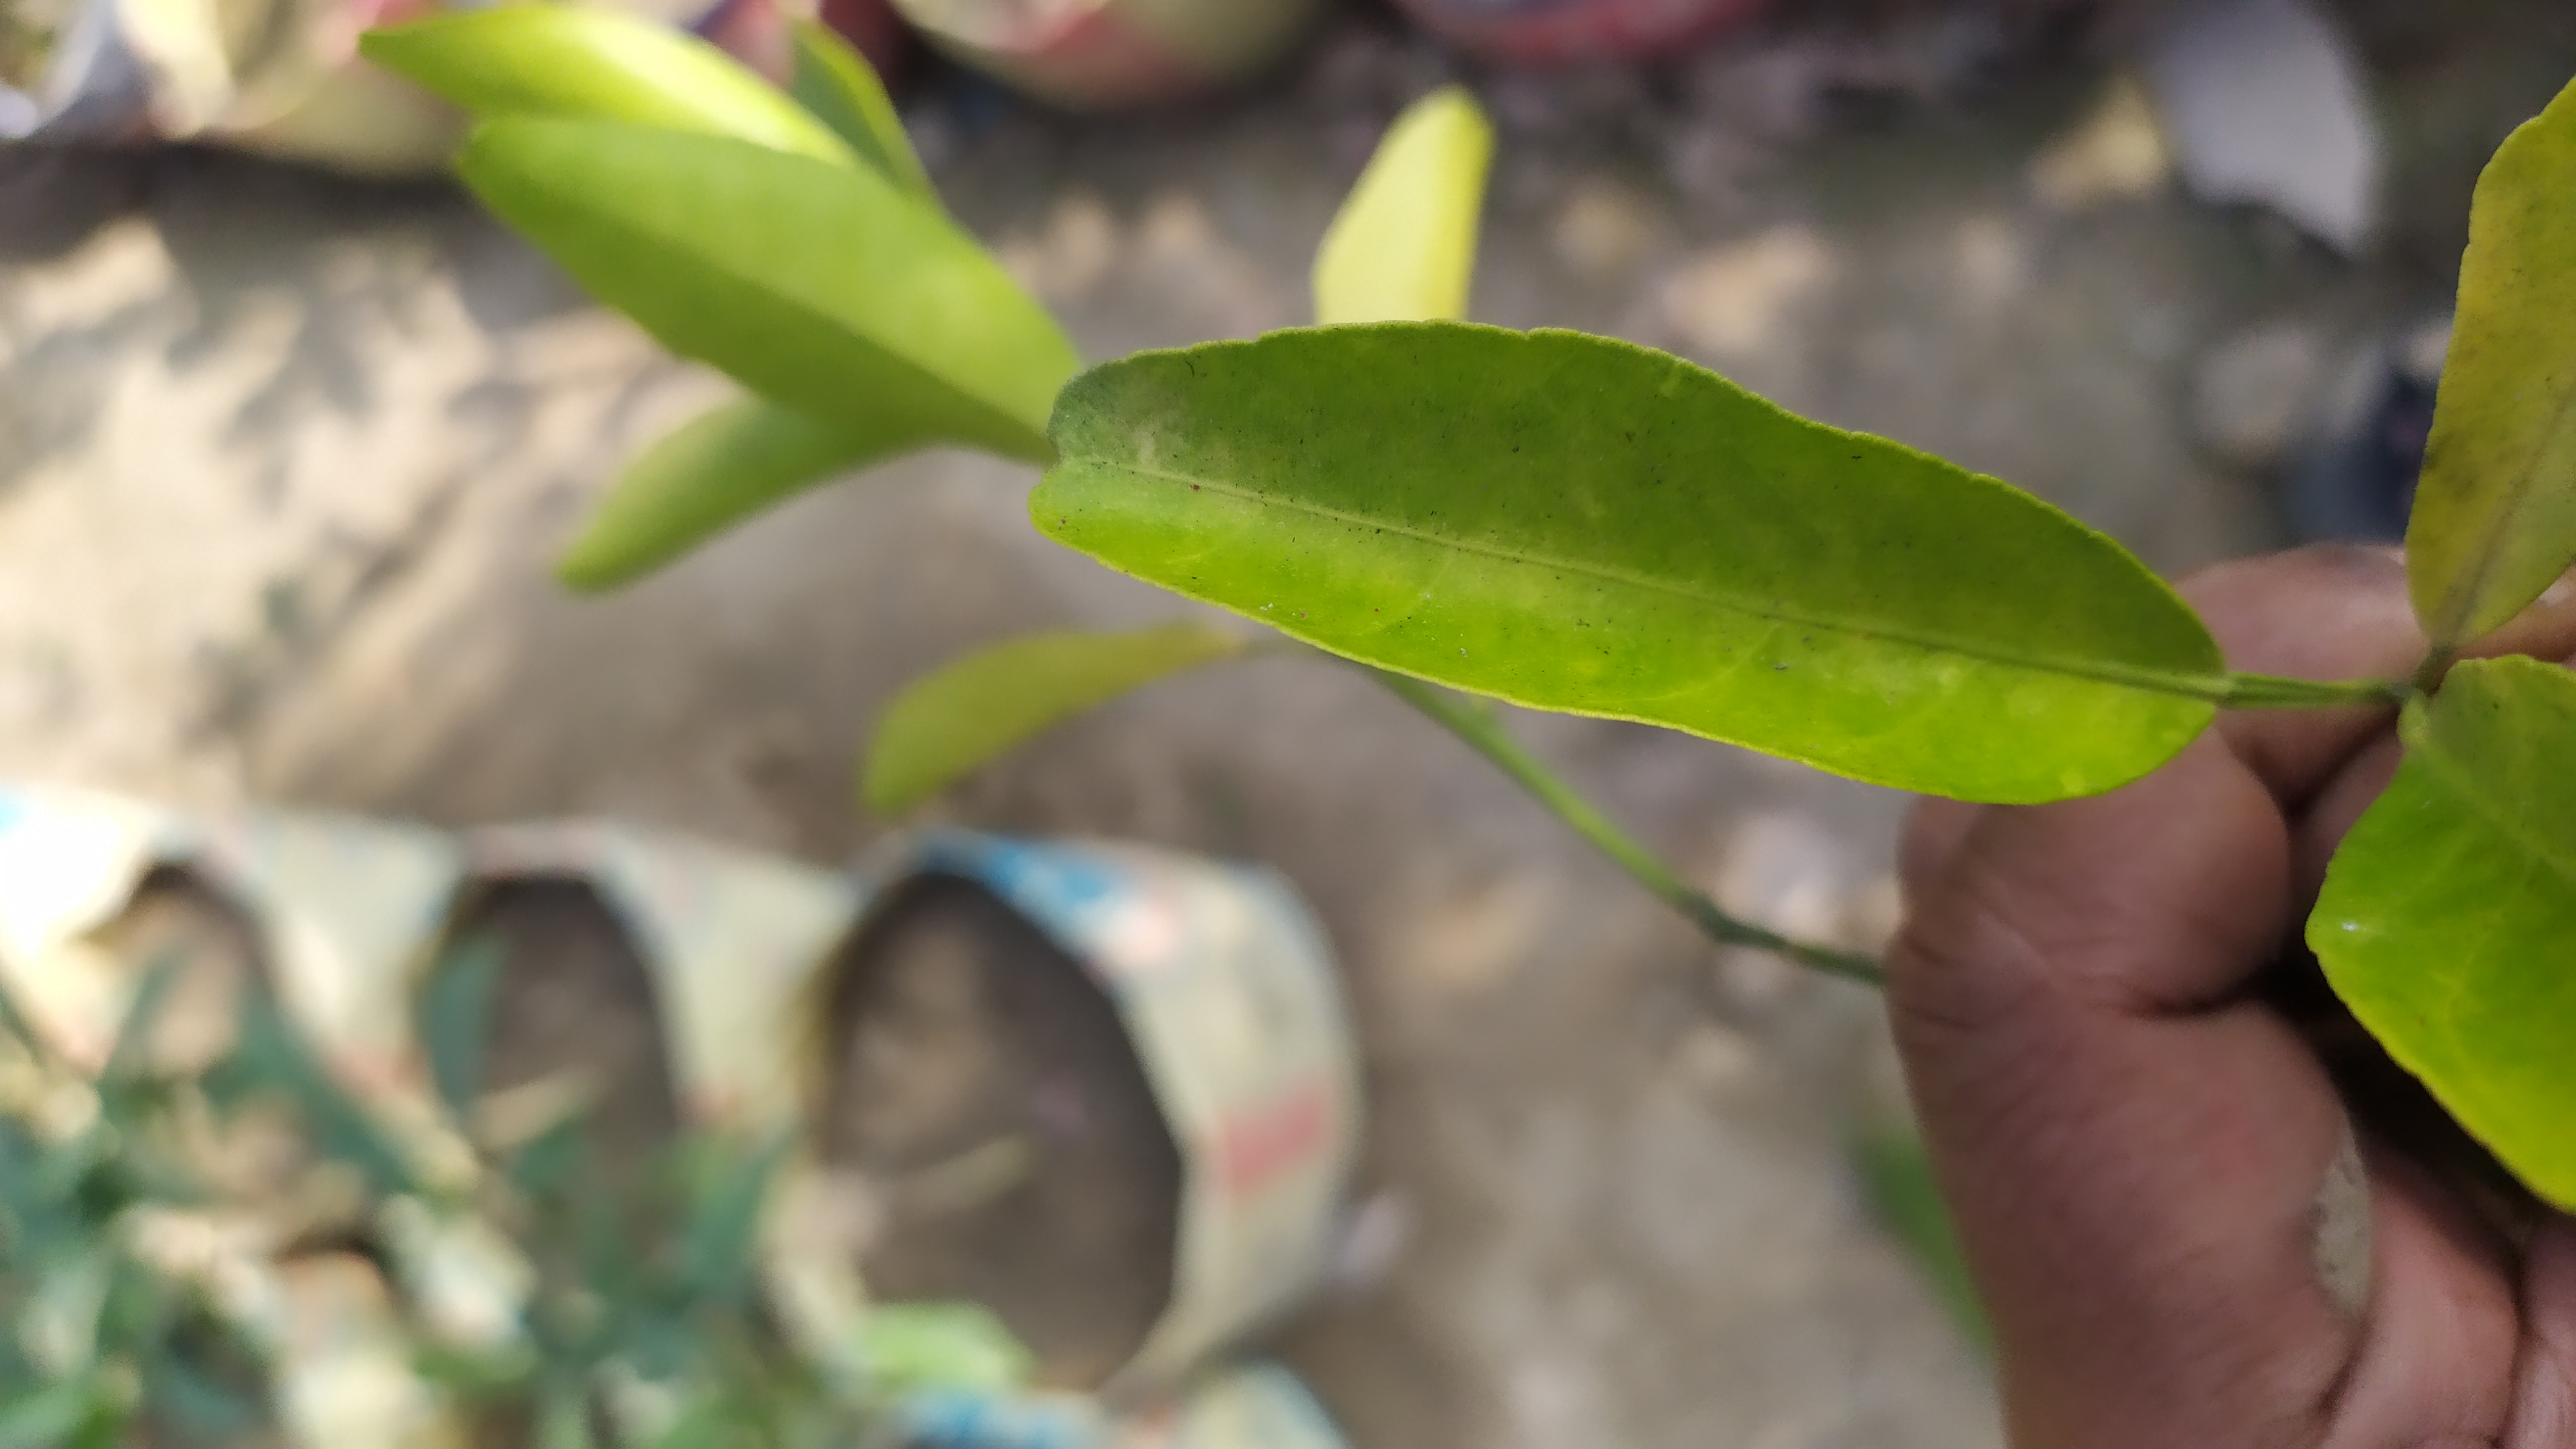
Mandarin leaf variety: Mandaring